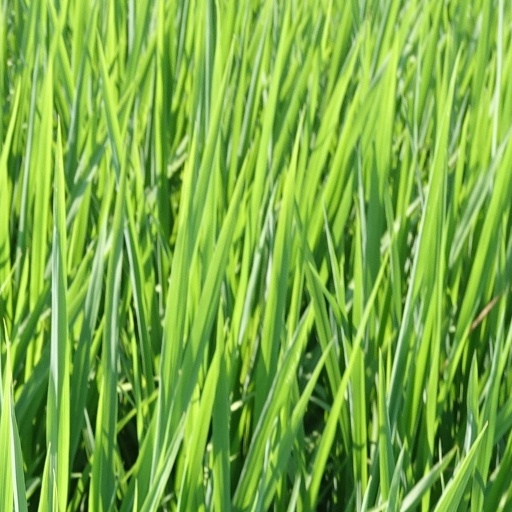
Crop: rice